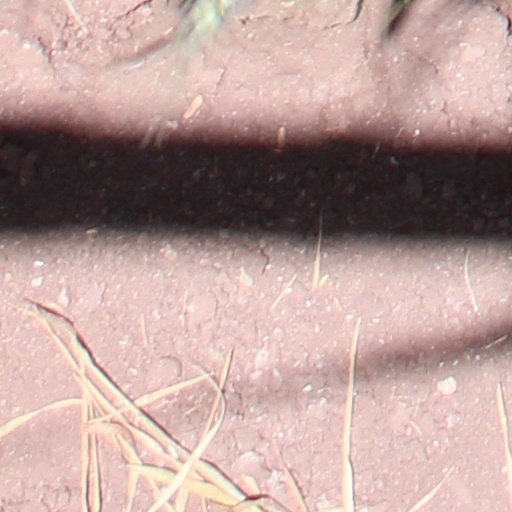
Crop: wheat